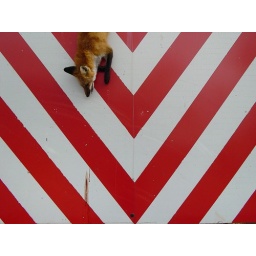
I didn't kill it, the dead red fox was draped over the dead end sign at the foot of the driveway.